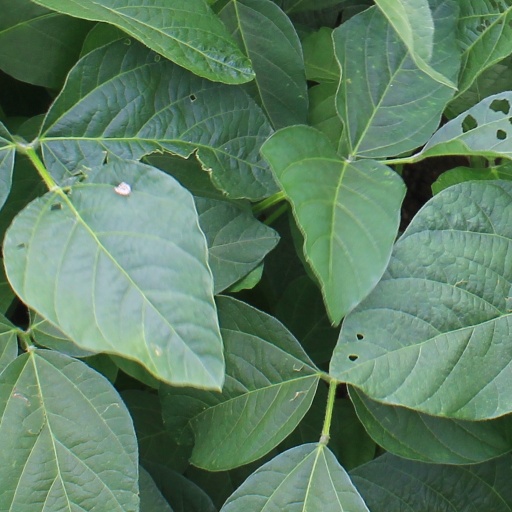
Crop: soybean